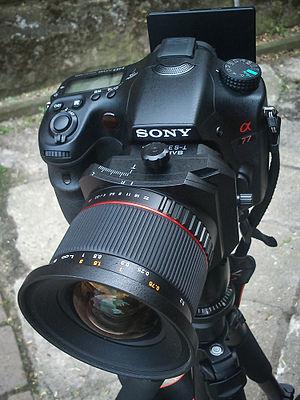
Samyang Optics Company Limited est une société sud-coréenne fondée en 1972, elle fabrique des équipements optiques pour la vidéo surveillance et des accessoires photographiques. Tous les objectifs Samyang sont produits dans l'usine de la société à Masan, en Corée du Sud. Samyang est connue pour produire des objectifs à focale variable et monofocale, objectifs à diaphragme automatique et à diaphragme fixe. Les objectifs interchangeables sont compatibles avec les appareils fabriqués par d'autres sociétés.